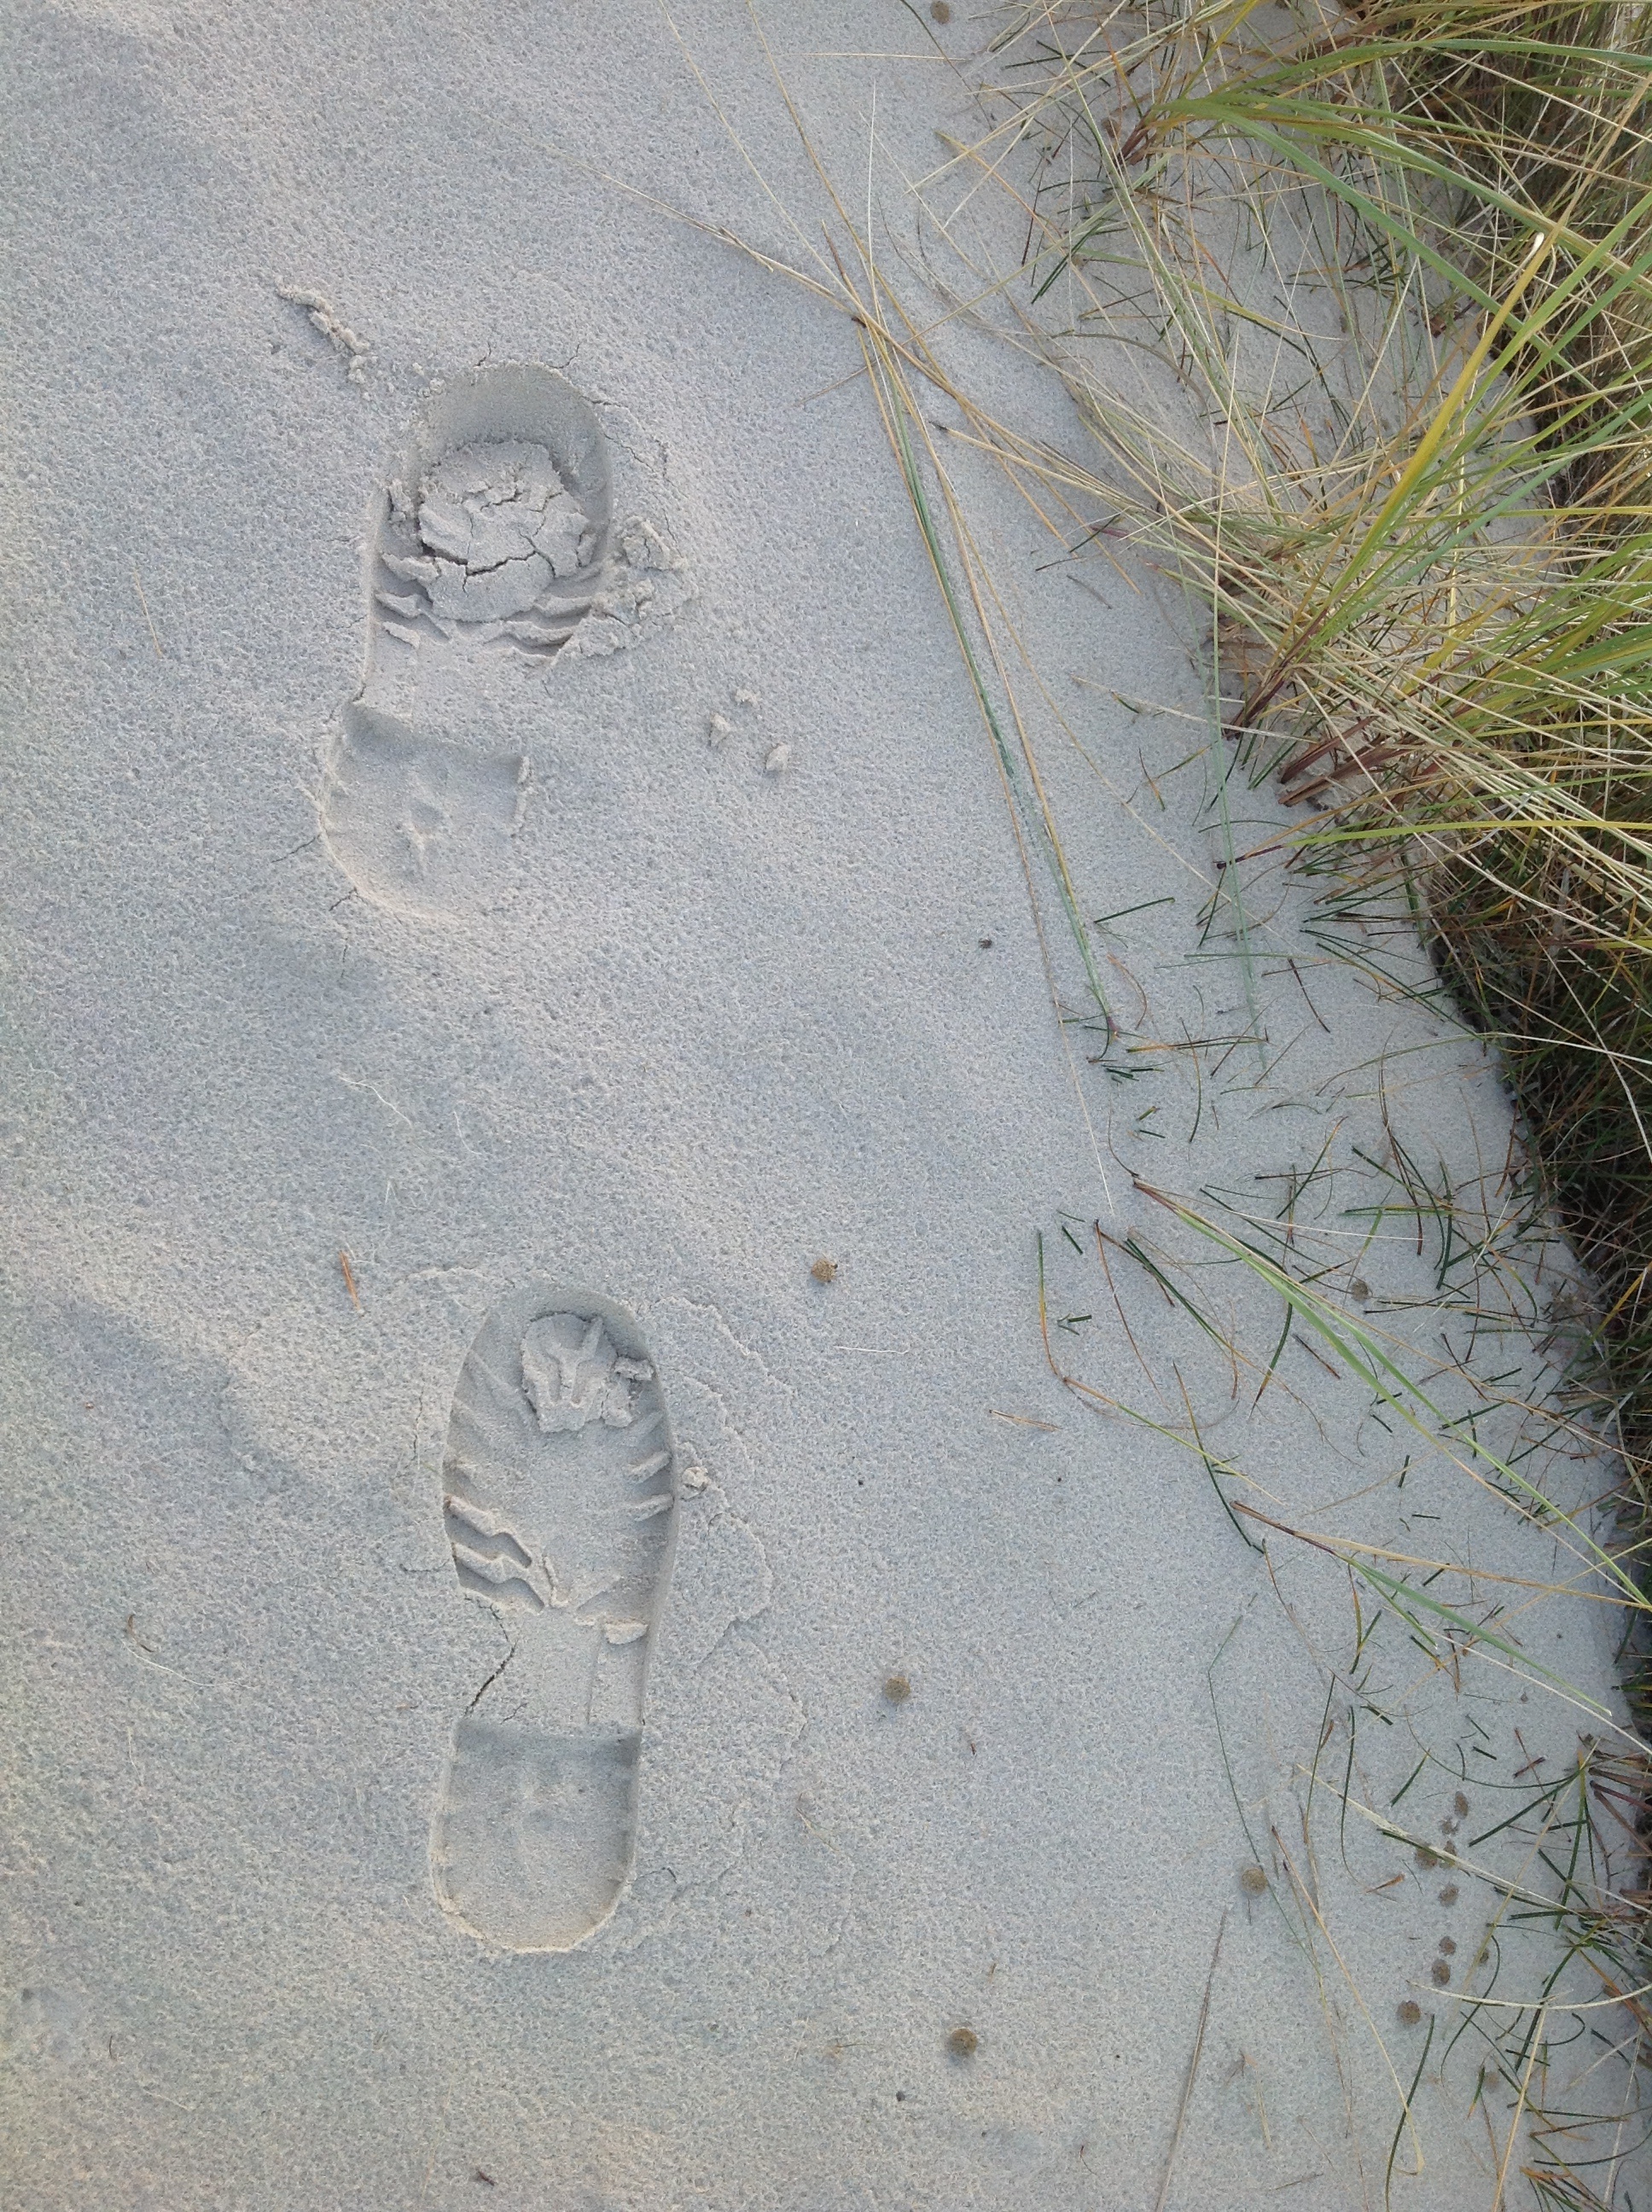
sand, rock, texture, dune, wall, material, footprints, tracks in the sand, road surface